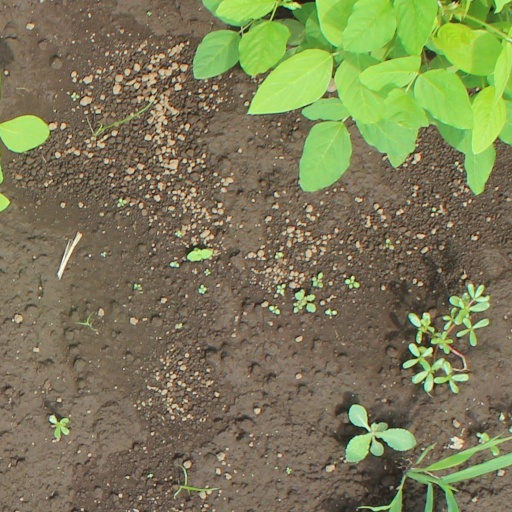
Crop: soybean